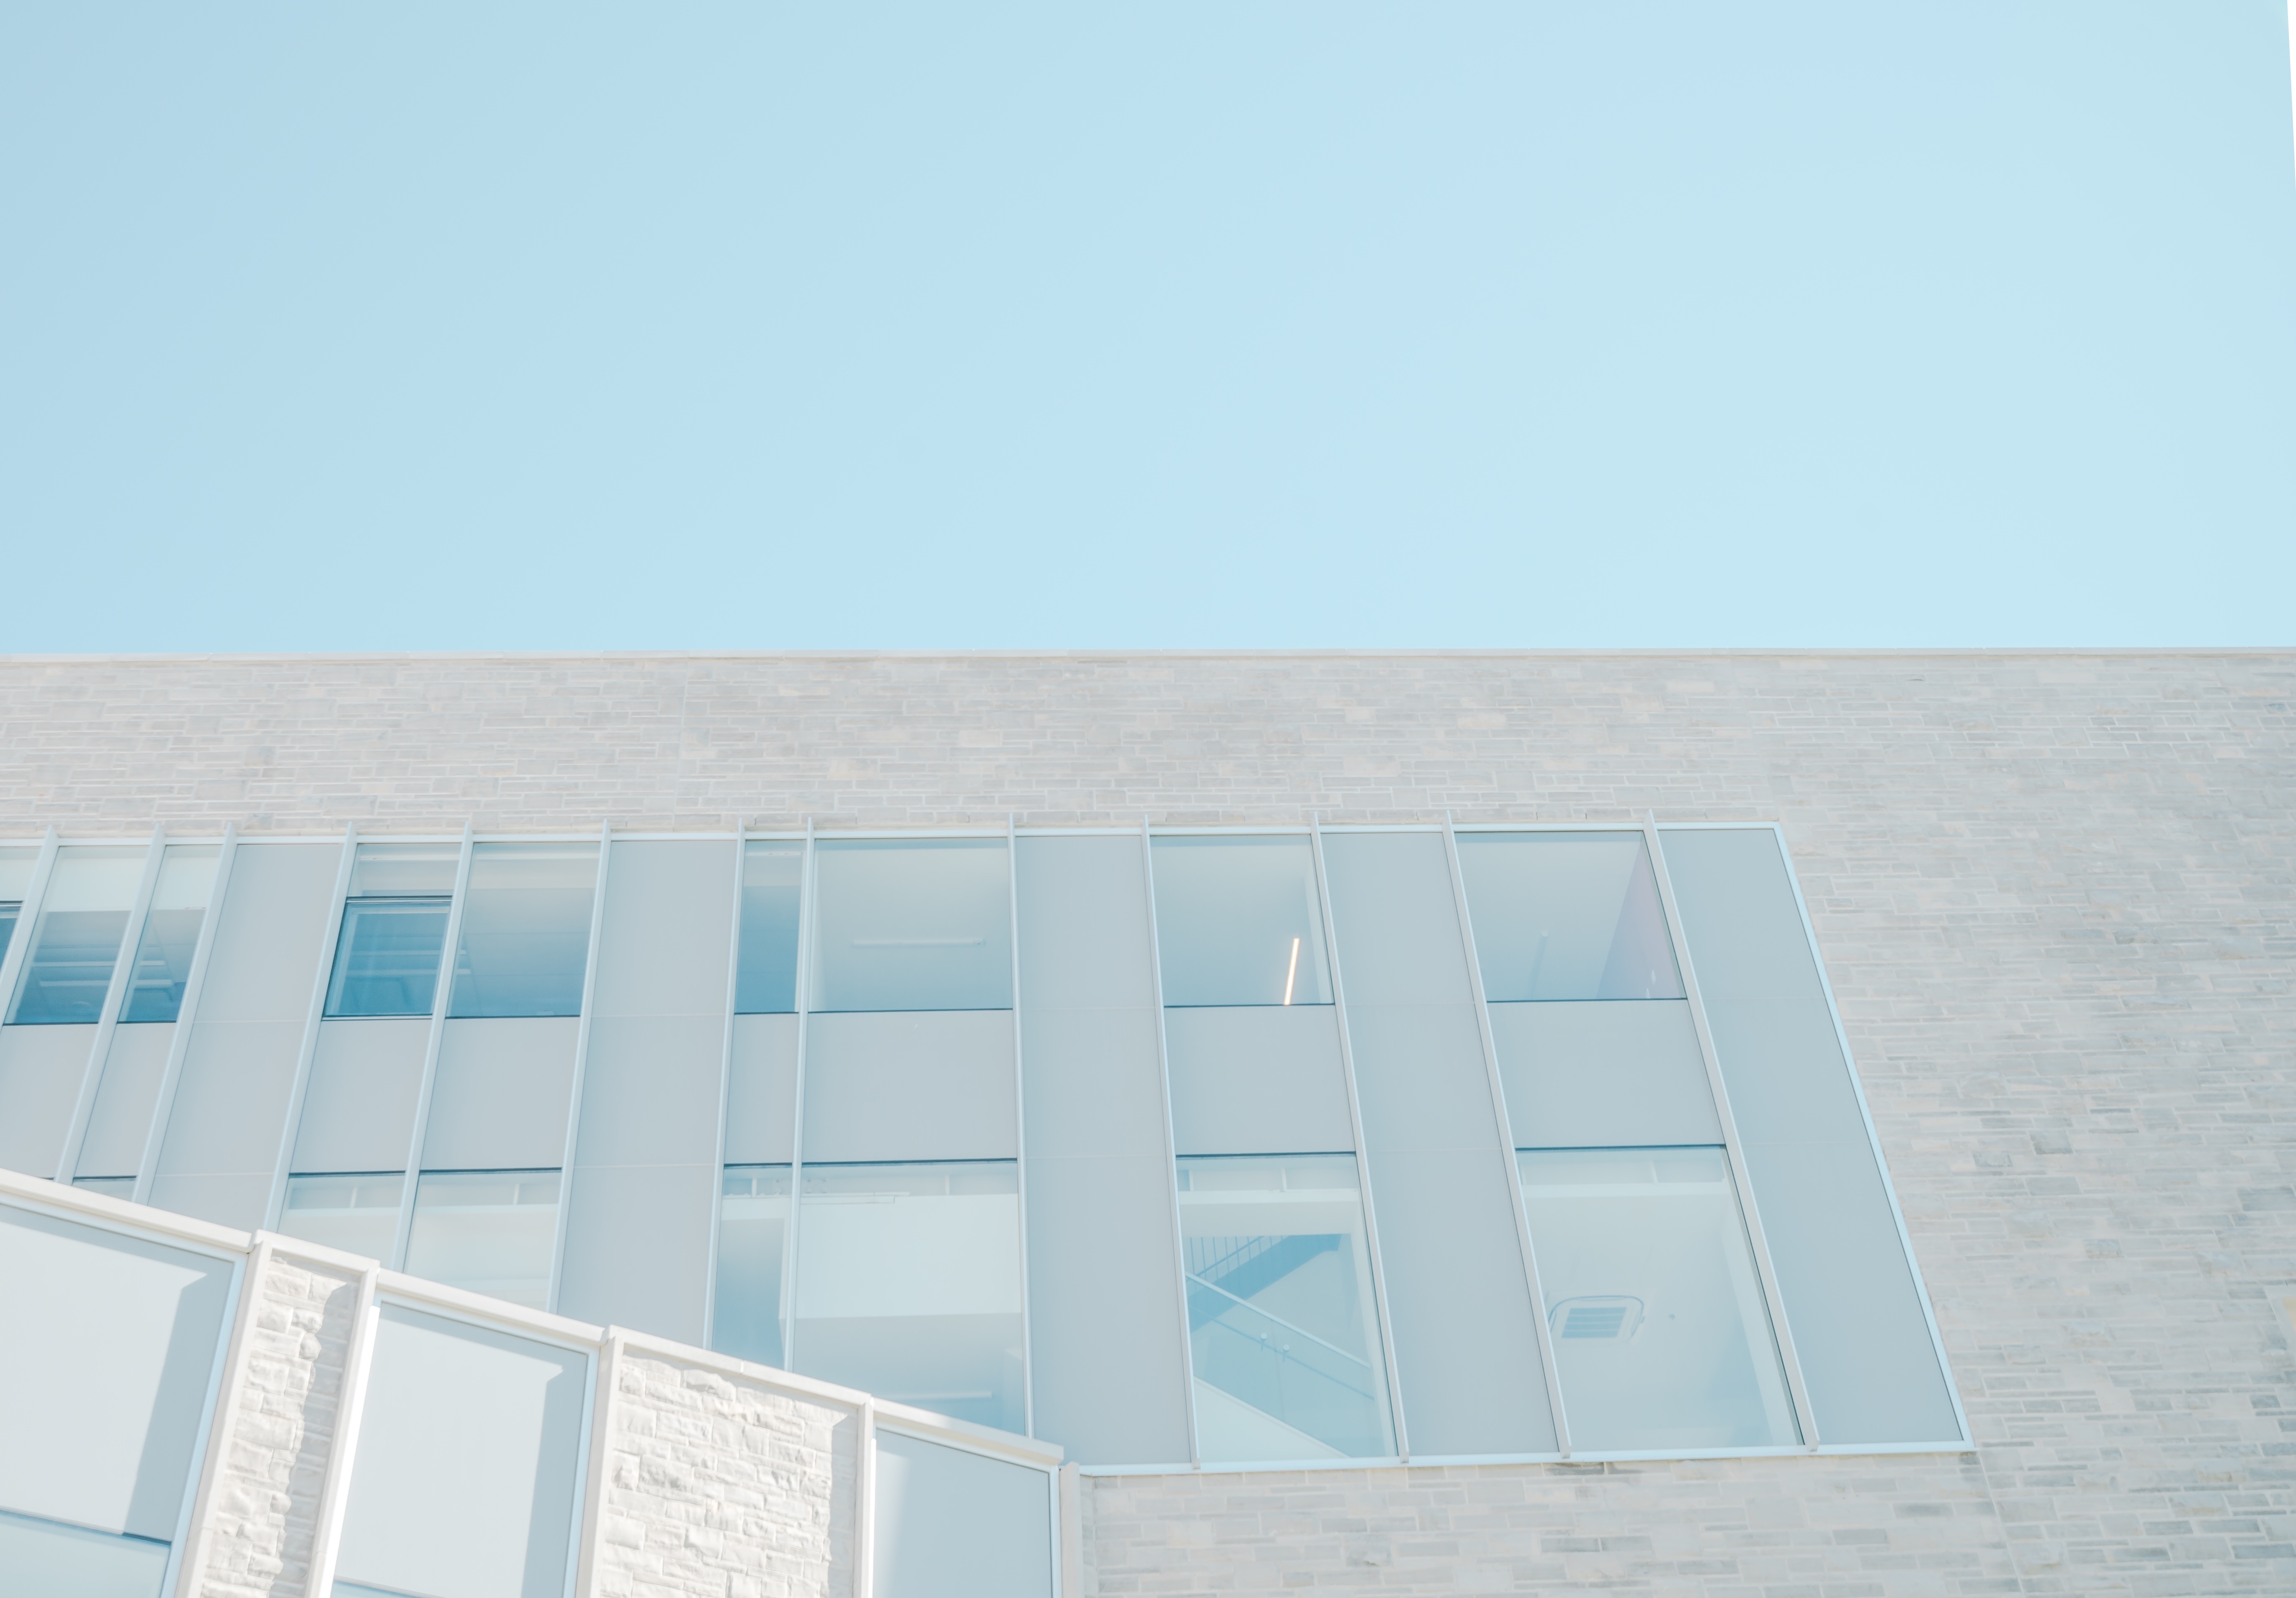
light, architecture, structure, floor, window, glass, ceiling, line, facade, blue, pastel, minimal, daylighting